Nottuln-Appelhülsen station

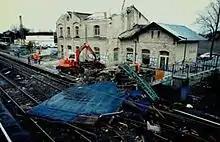
Station building after damage from cyclone Kyrill

The station building was built of yellow bricks in 1870 together with the rest of the station. The station restaurant was closed in 1970 and the ticket office was closed 1975. The municipality of Nottuln acquired the heritage-listed entrance building in 1999. All attempts to sell the building, including over eBay, were unsuccessful. On 18 January 2007, the roof of the station building was so badly damaged by extratropical cyclone Kyrill that it had to be demolished in April 2007 for safety reasons.